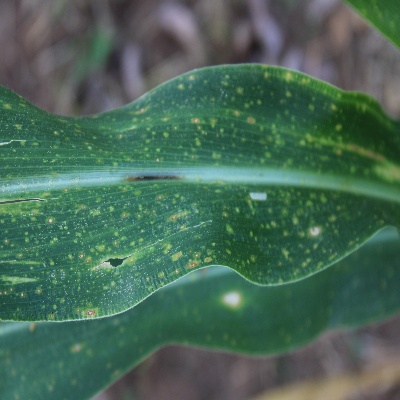
Crop: Maize
Condition: leaf spot